DNA-encoded chemical library

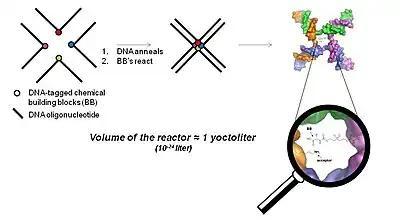
Fig. 5 Fundamental principle of the YoctoReactor. The center of 3, 4 and 5 way DNA junctions (a 4-way junction is shown here) becomes a yoctoliter-scale reactor where small molecule synthesis is facilitated in what has been termed the YoctoReactor (yR). Colored circles depict the chemical building blocks (BB) which are attached to carefully designed DNA oligonucleotides (black lines). Upon DNA annealing the BB are brought into proximity at the center of the DNA junction where they undergo chemical reaction.

The center of the DNA junction constitutes a volume on the order of a yoctoliter, hence the name YoctoReactor. This volume contains a single molecule reaction yielding reaction concentrations in the high mM range. The effective concentration facilitated by the DNA greatly accelerates chemical reactions that otherwise would not take place at the actual concentration several orders of magnitude lower.